Primate city

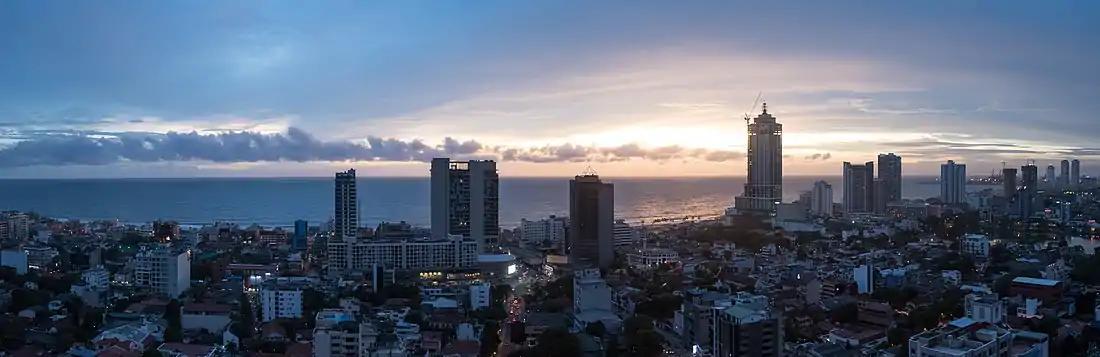
Colombo, the primate city of Sri Lanka; it is 45 times larger than Kandy, the country's second-largest city.

A primate city is a city that is the largest in its country, province, state, or region, and disproportionately larger than any others in the urban hierarchy. A "primate city distribution" is a rank-size distribution that has one very large city with many much smaller cities and towns and no intermediate-sized urban centers, creating a statistical king effect.